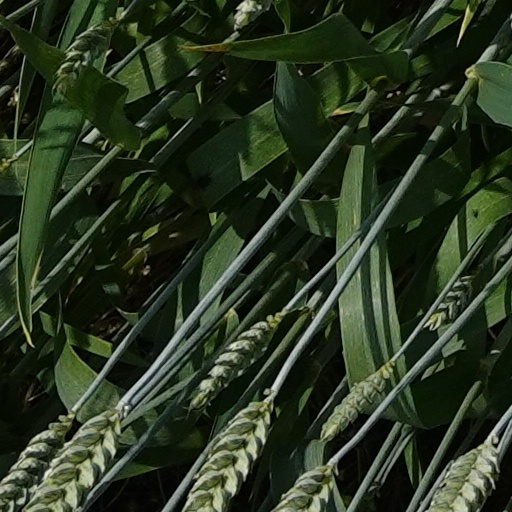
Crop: wheat